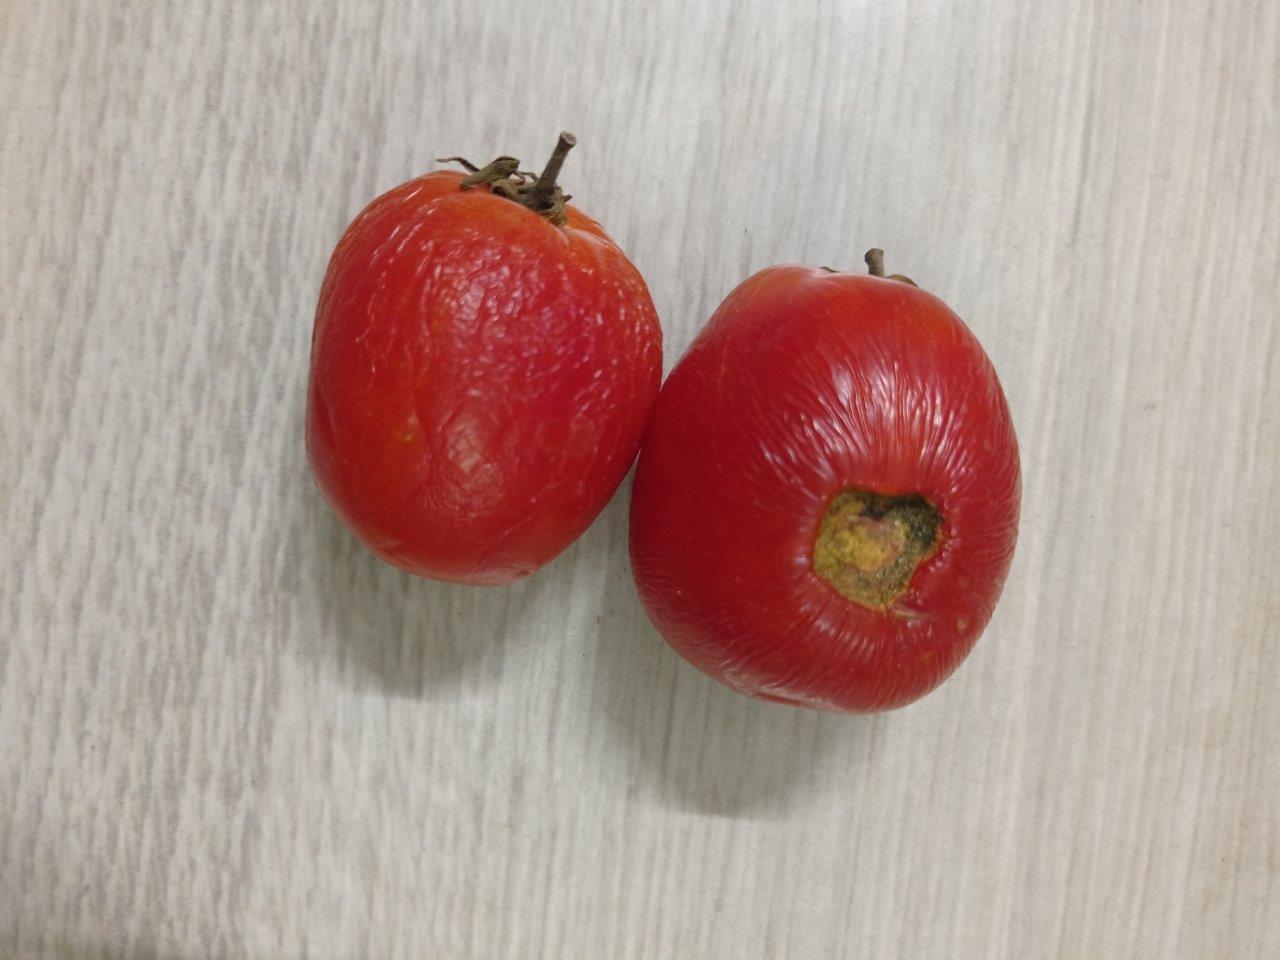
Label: Rotten